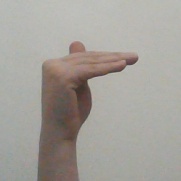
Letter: khaa